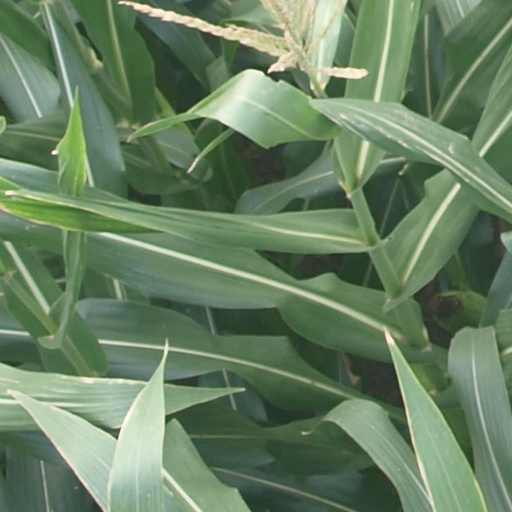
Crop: maize; corn